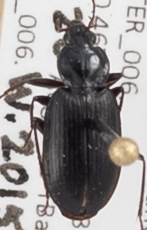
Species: Agonum placidum
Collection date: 2015-08-20
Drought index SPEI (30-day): -0.362
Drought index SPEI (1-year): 1.594
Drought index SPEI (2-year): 1.69